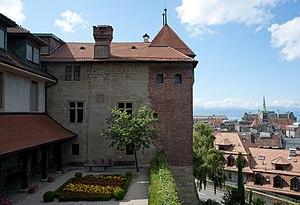
Ancien évêché et Musée historique Lausanne
Le musée historique Lausanne est un musée de Suisse situé dans la ville vaudoise de Lausanne dont il retrace l'histoire.
Cette liste présente les biens culturels d'importance nationale à Lausanne.
L'ancien évêché de Lausanne est un château situé sur le territoire de la commune vaudoise de Lausanne, en Suisse.